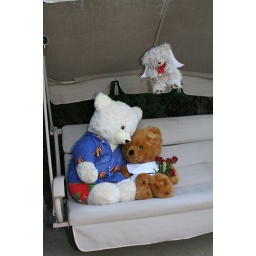
Two little love birds sitting in a swing, K-I-S-S-I-N-G.